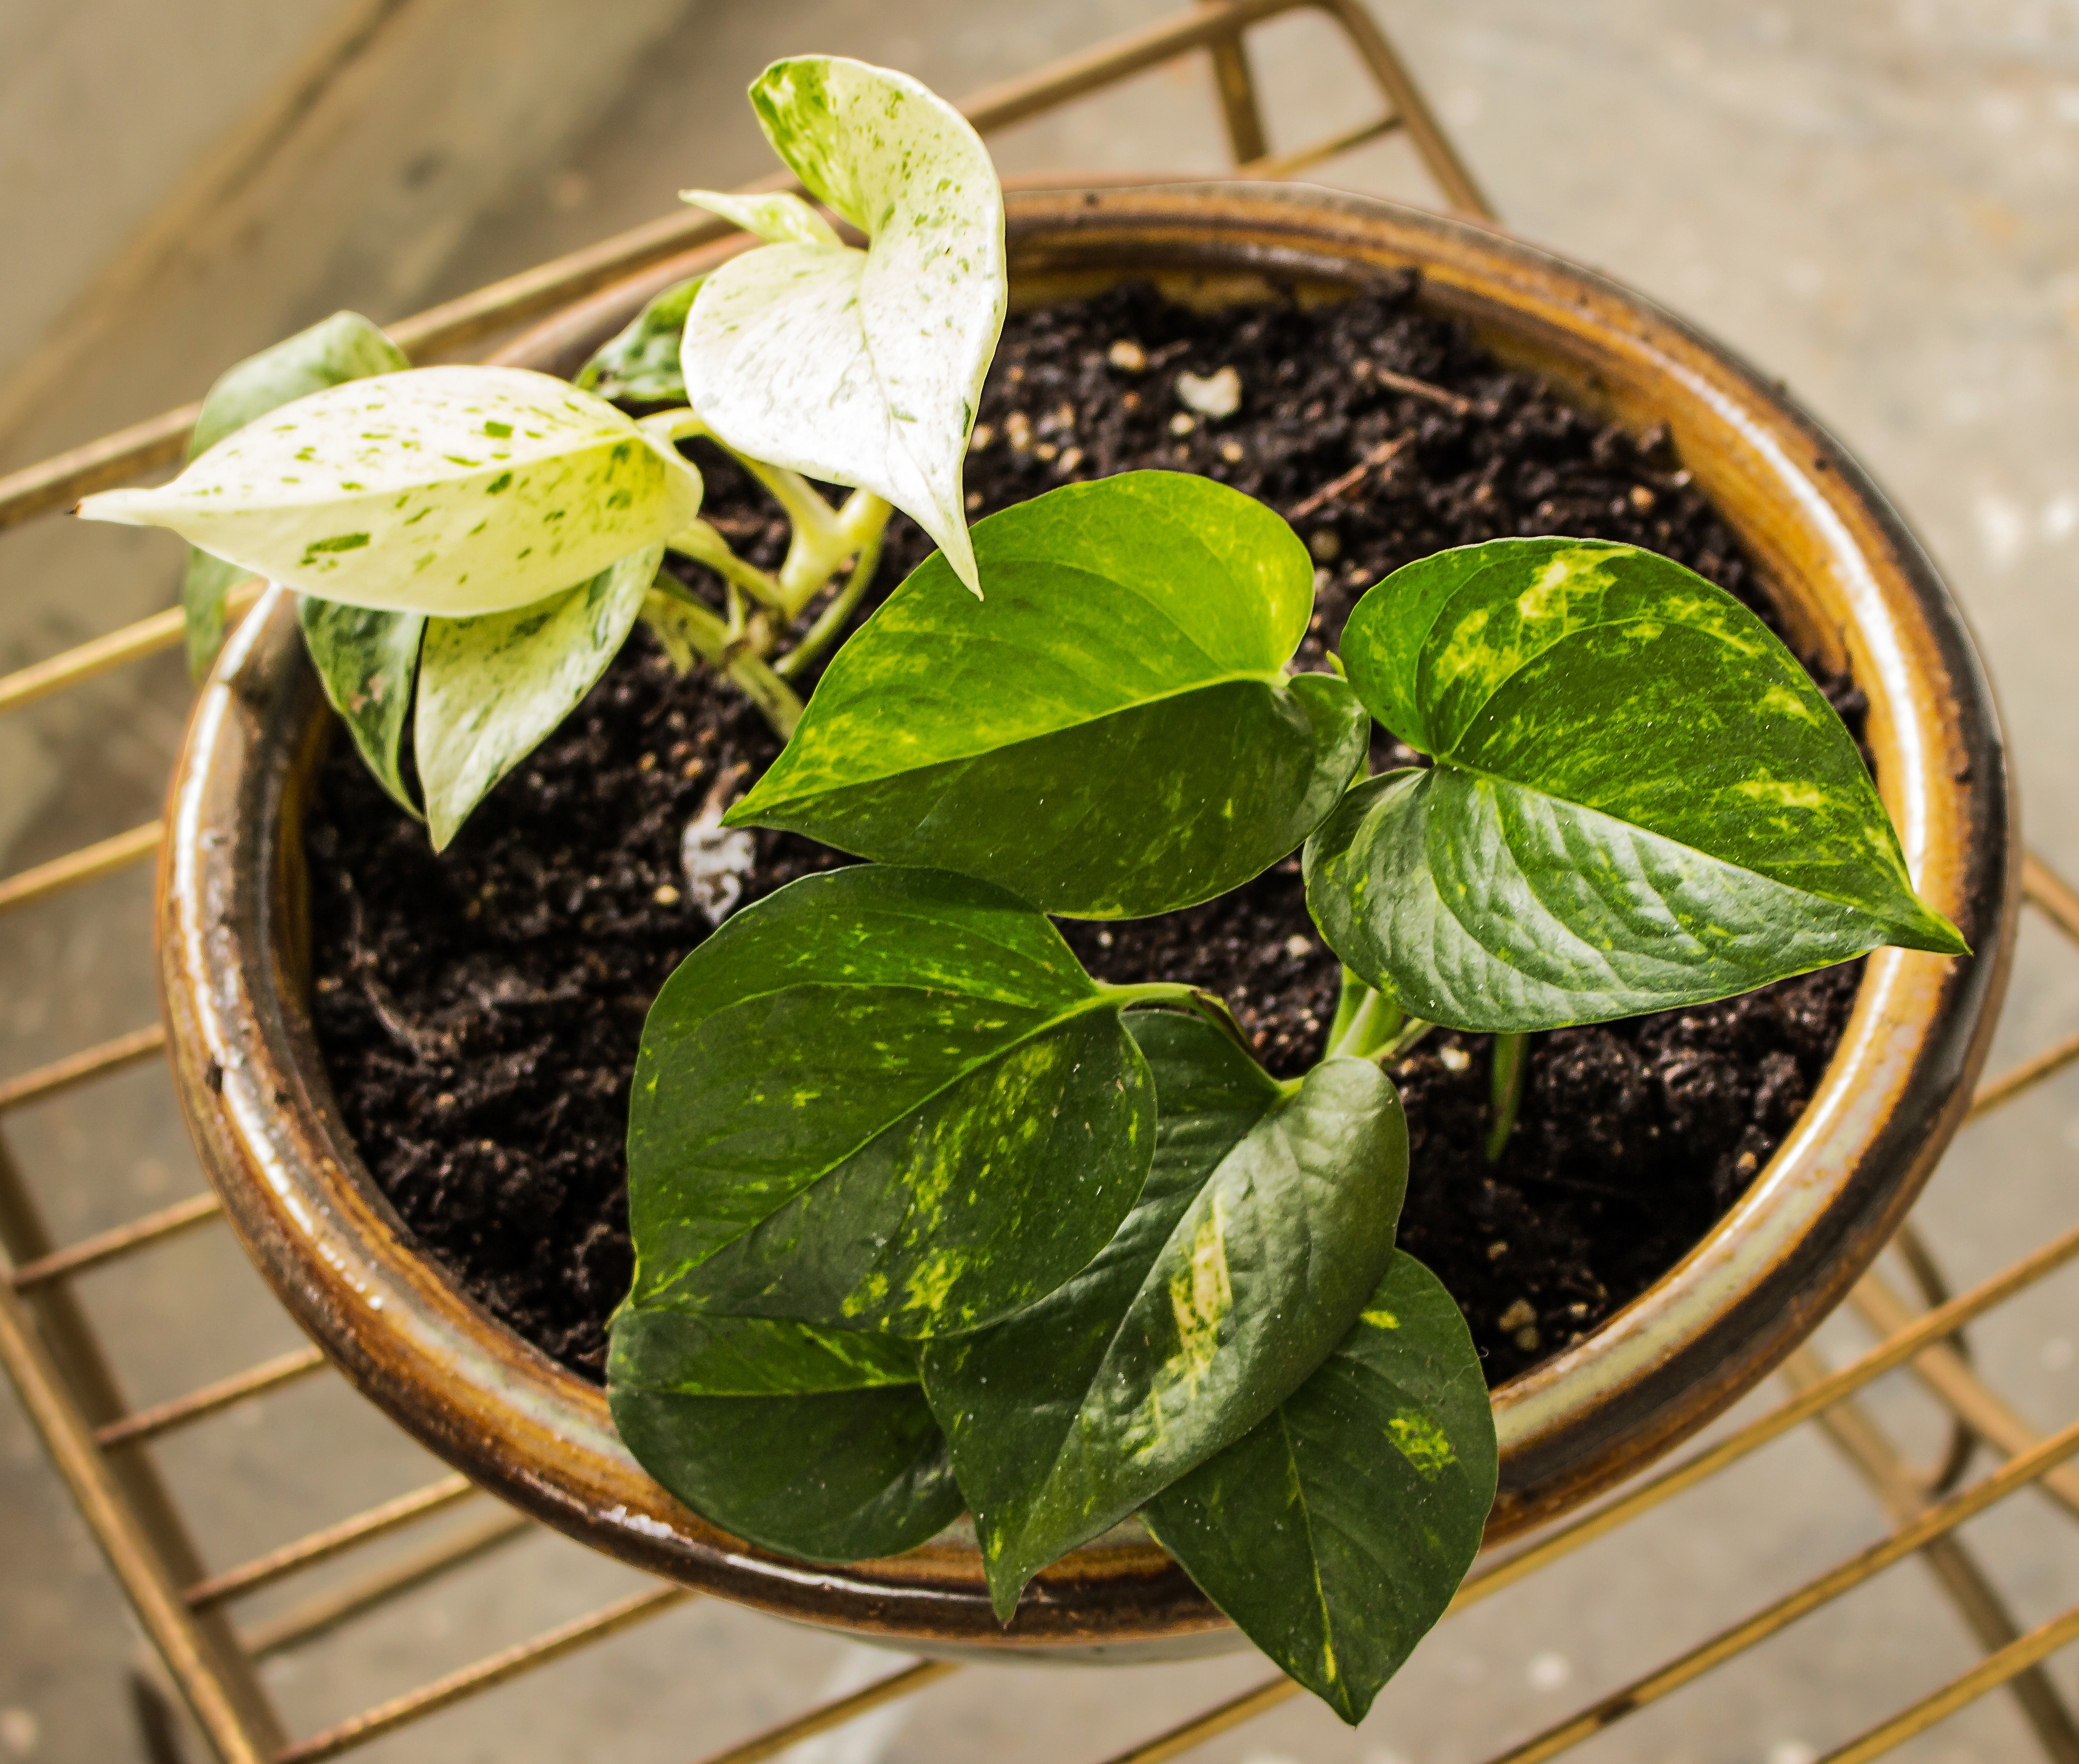
plant, leaf, flower, food, herb, produce, houseplant, flowerpot, flowering plant, pothos, ornamental taro, epipremnum aureum, land plant